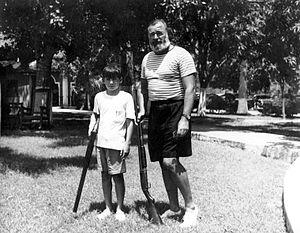
Le musée Ernest Hemingway de Cuba ou Finca la Vigía, est une maison de style colonial du XIXᵉ siècle, située dans un parc de neuf hectares, où a vécu et écrit Ernest Hemingway, près de La Havane à Cuba dans les Caraïbes, entre 1939 et 1960. L'auteur, surnommé « Papá » par les cubains, devenu depuis une légende à Cuba, y a écrit quelques-unes de ses œuvres, dont Pour qui sonne le glas, Le Vieil Homme et la Mer, Paris est une fête…
Gregory Hancock Hemingway, né le 12 novembre 1931 et mort le 1ᵉʳ octobre 2001, aussi connu sous le nom de Gloria Hemingway à la fin de sa vie, est un médecin et écrivain américain.